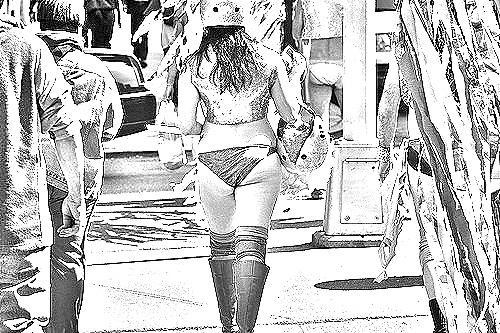
Portrait style: Sketch Portrait